Medway watermills (middle tributaries)

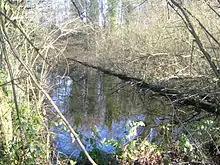
Site of John's Mill

This paper mill was marked on Hasted's map and known to be in operation in 1716. It may be the paper mill at Wrotham which William Quelch was working in the period 1723–31. The mill pond was long and wide at the mill, giving an area of . George How Green was the occupier of the mill in 1835 when he leased Hamptons Paper Mill. The mill burnt down in 1917 and was rebuilt and worked by steam power until 1960. It finally closed after damage suffered in the floods of September 1968. The mill supplied paper used for postage stamps. Although often referred to as being in Borough Green, the mill site actually stands within the parish of Platt.